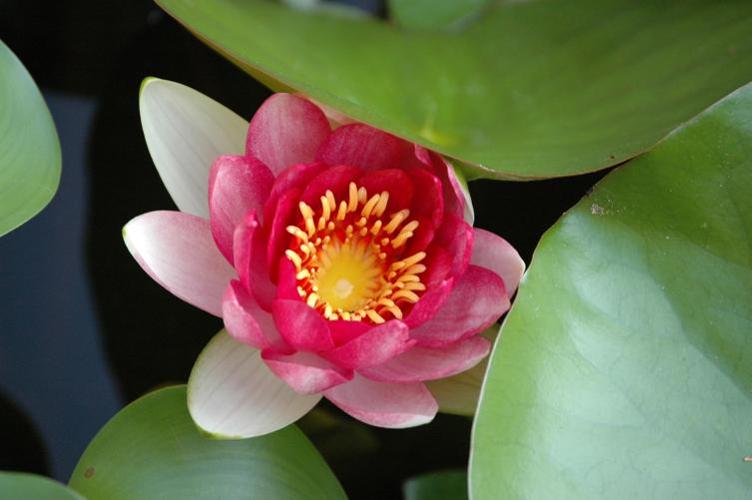
Label: water lily